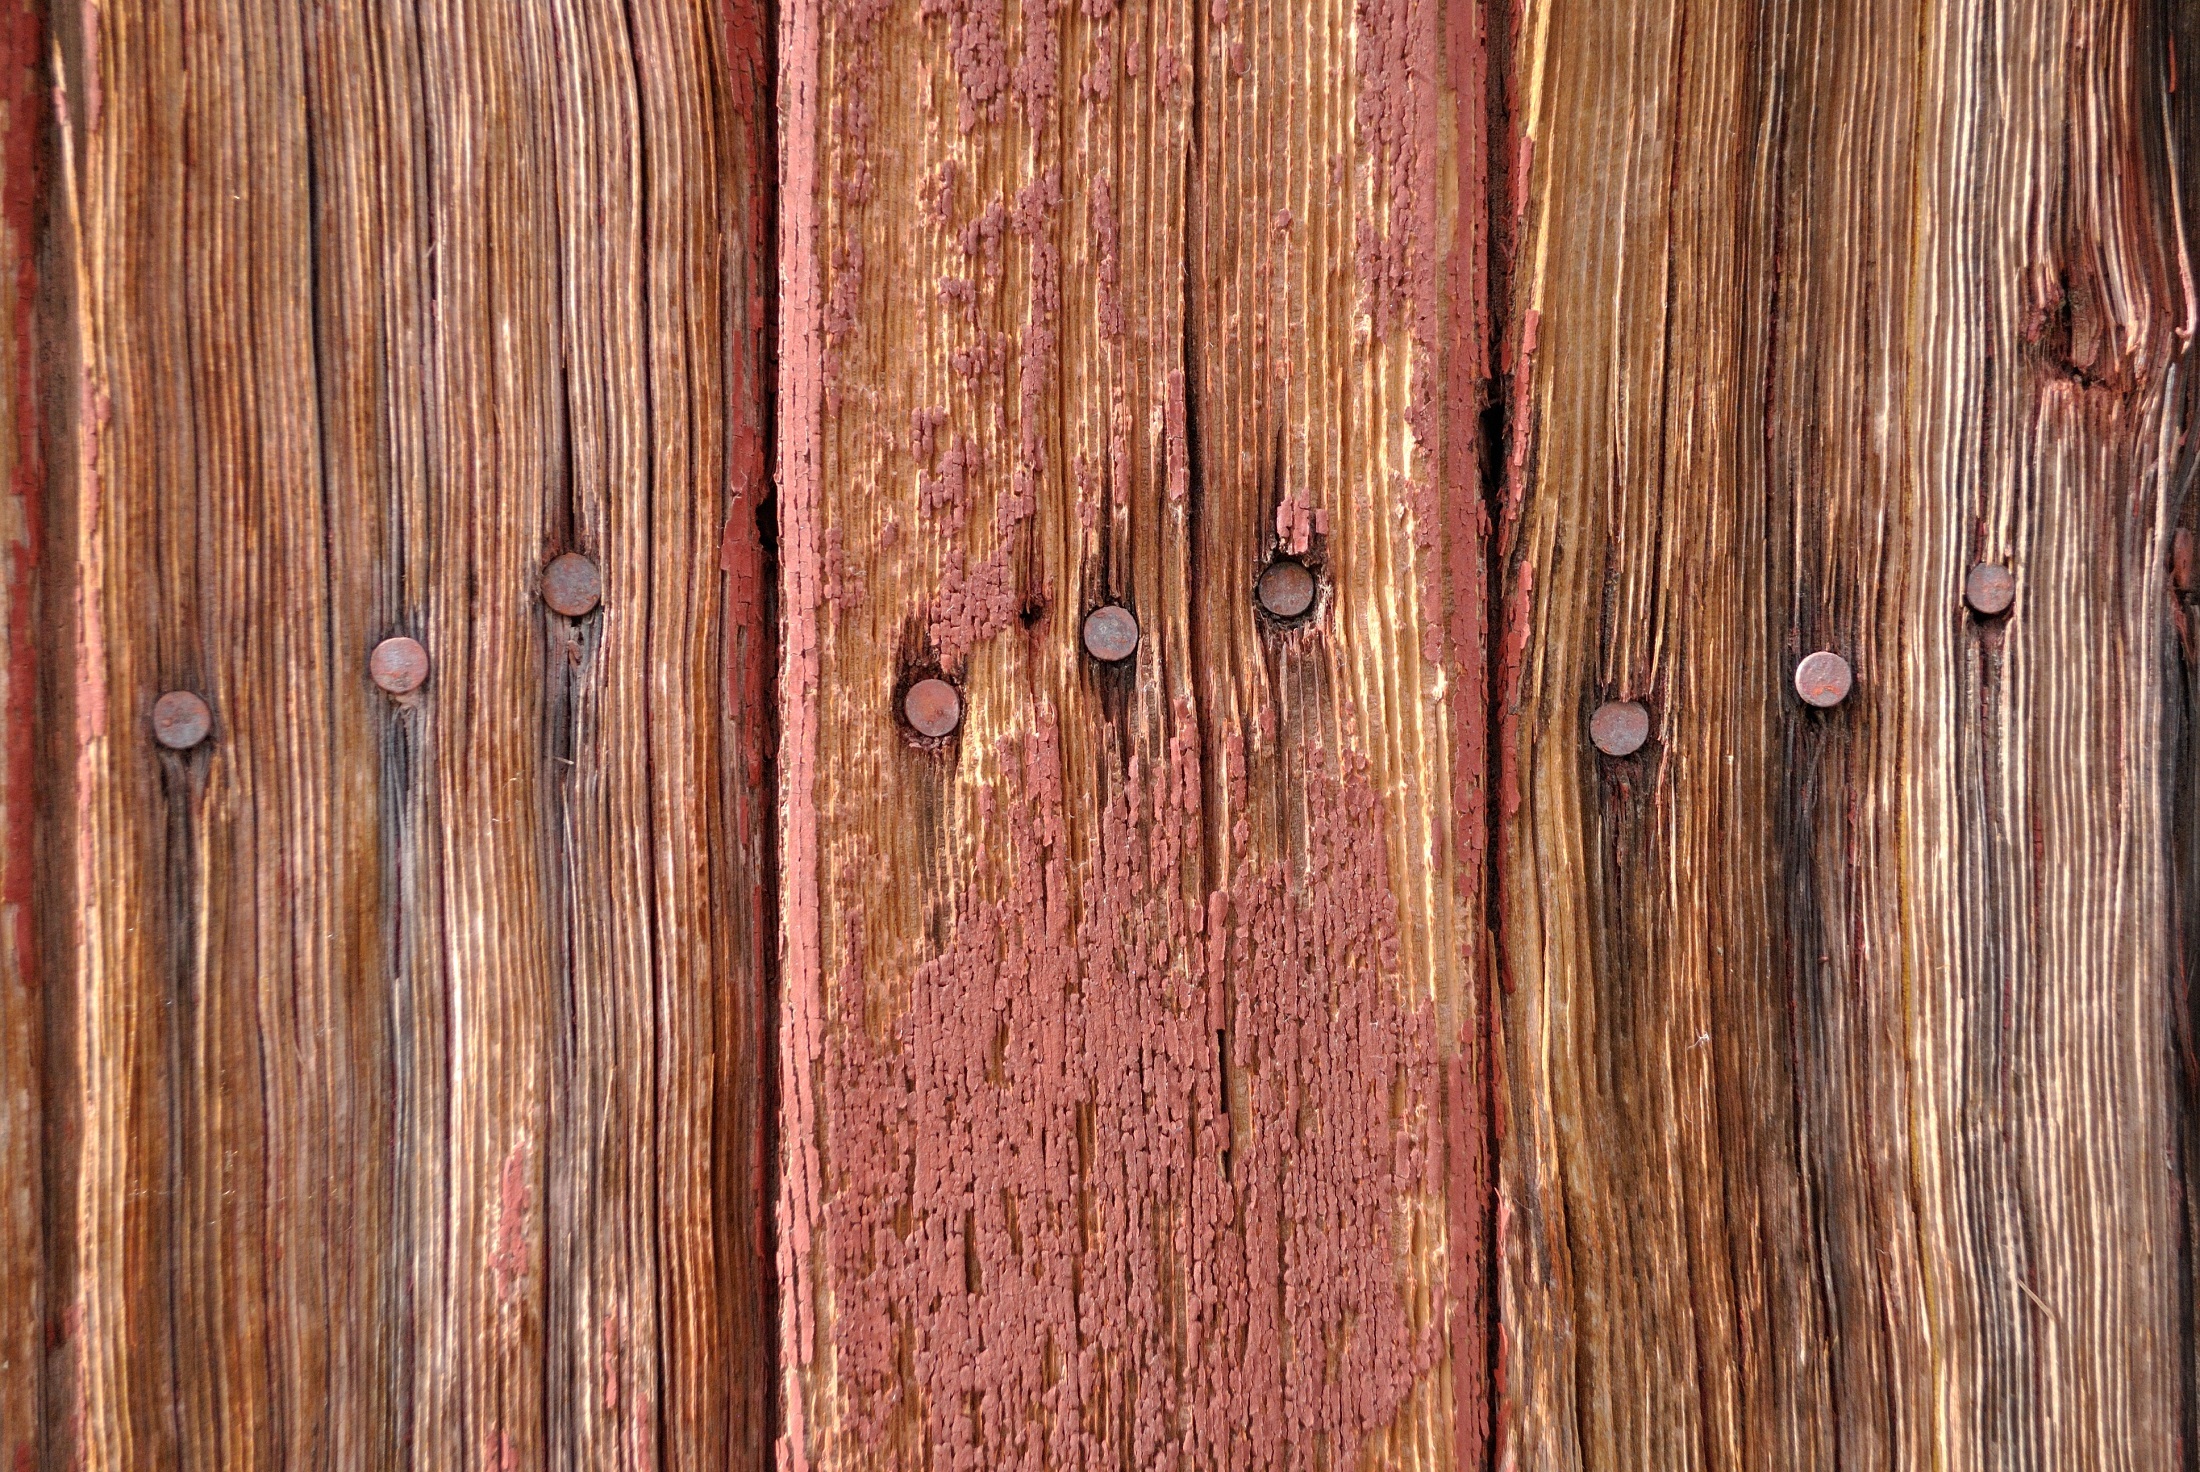
architecture, wood, vintage, texture, plank, floor, building, old, rust, lumber, weathered, outdoors, hardwood, planks, boards, aged, flooring, wood grain, wood flooring, rusty nails, laminate flooring, wood stain